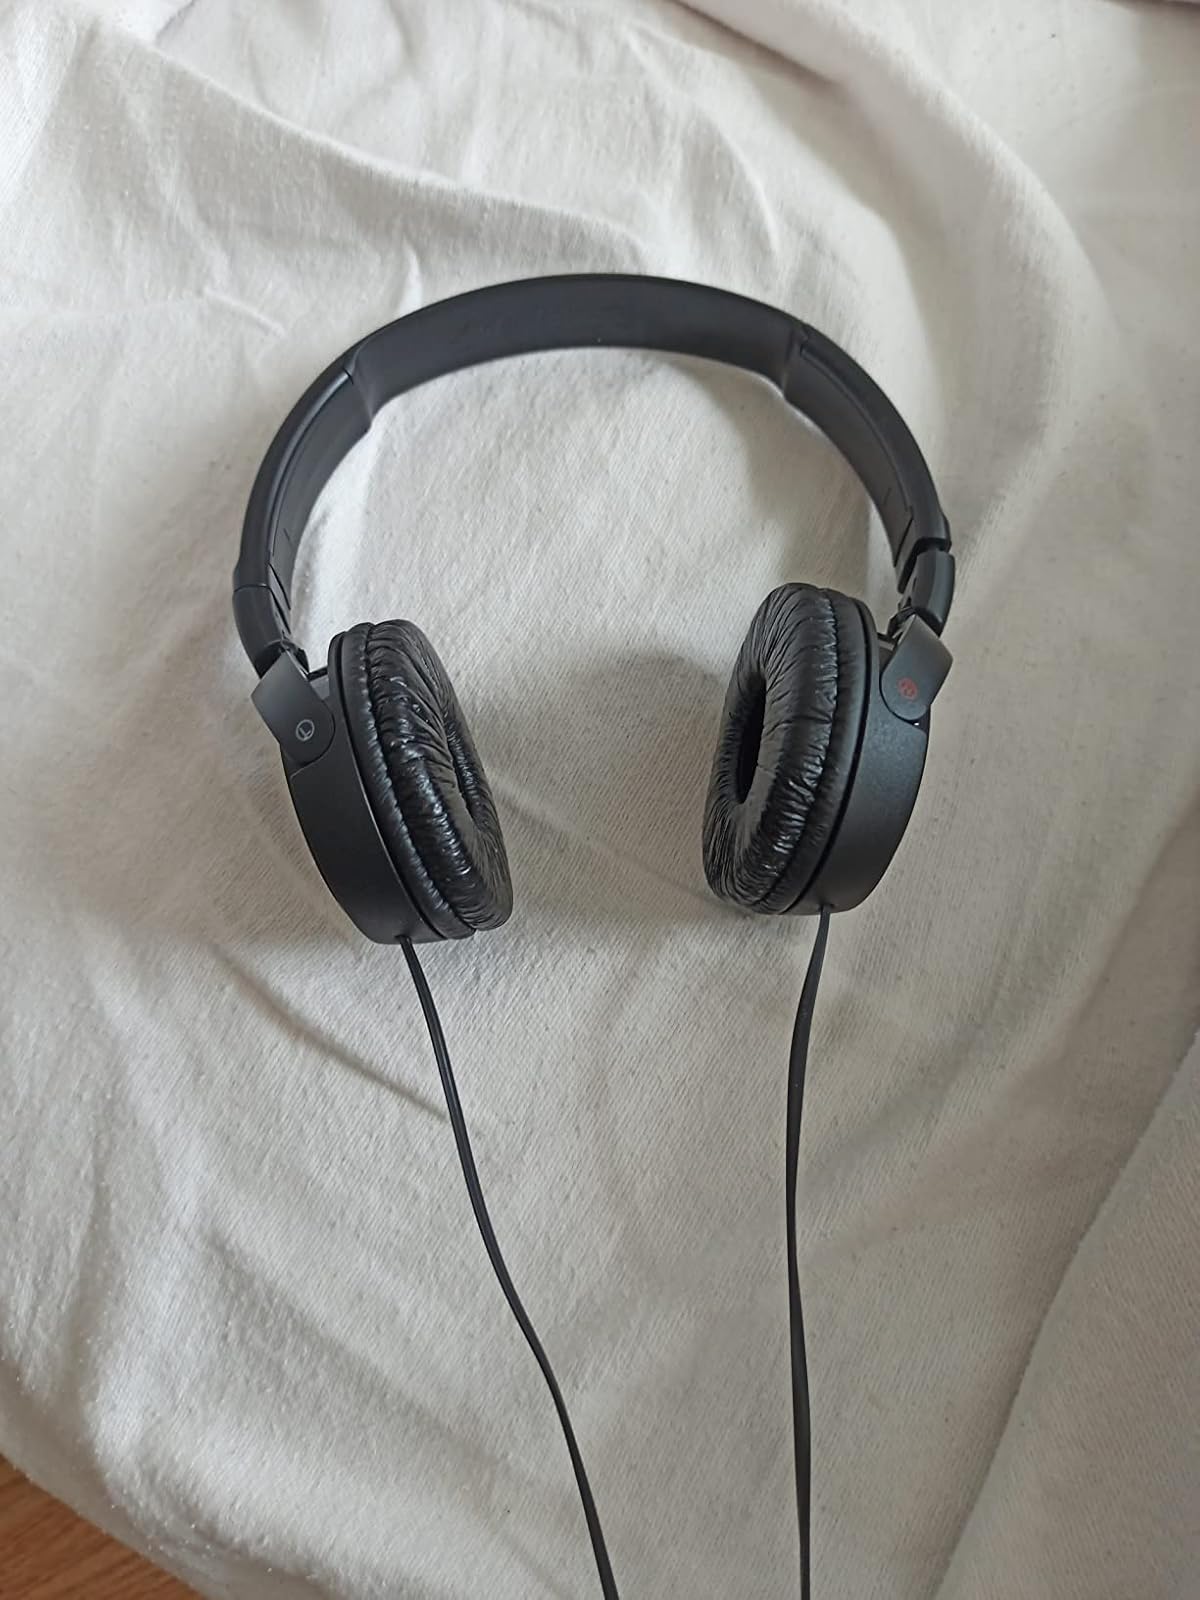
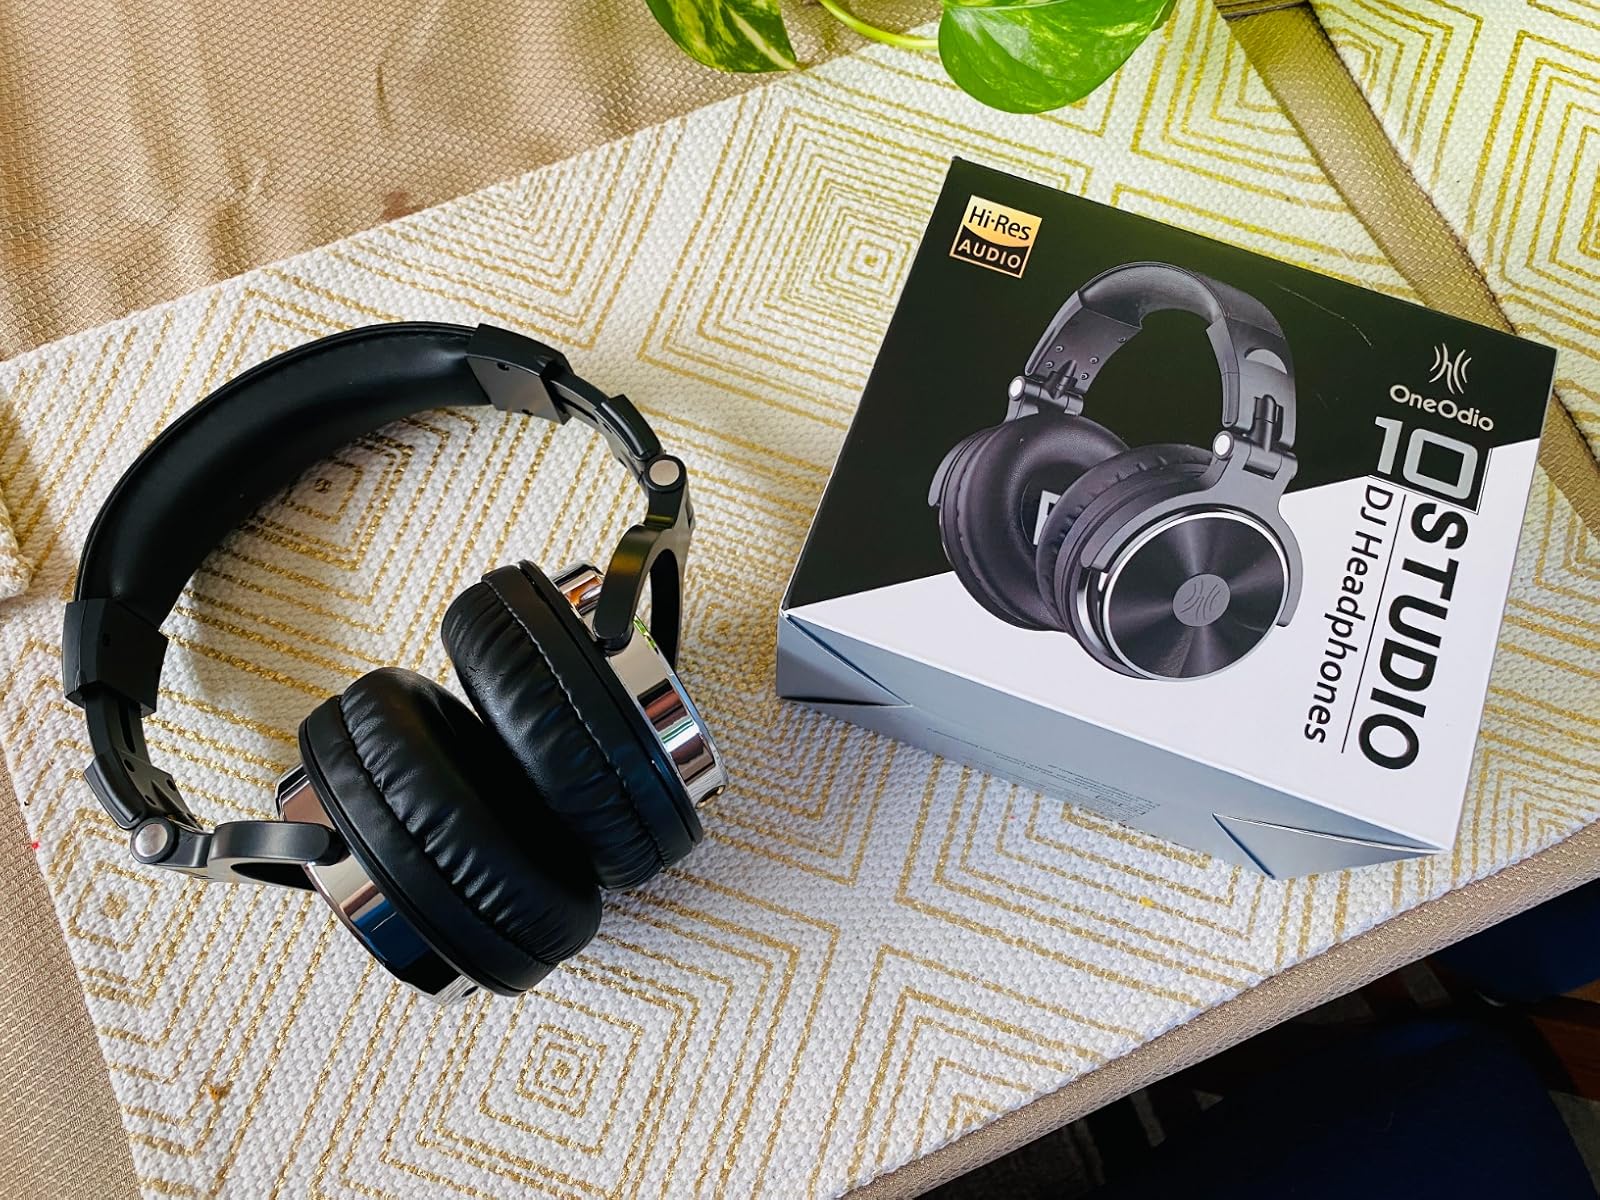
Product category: headphones
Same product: no